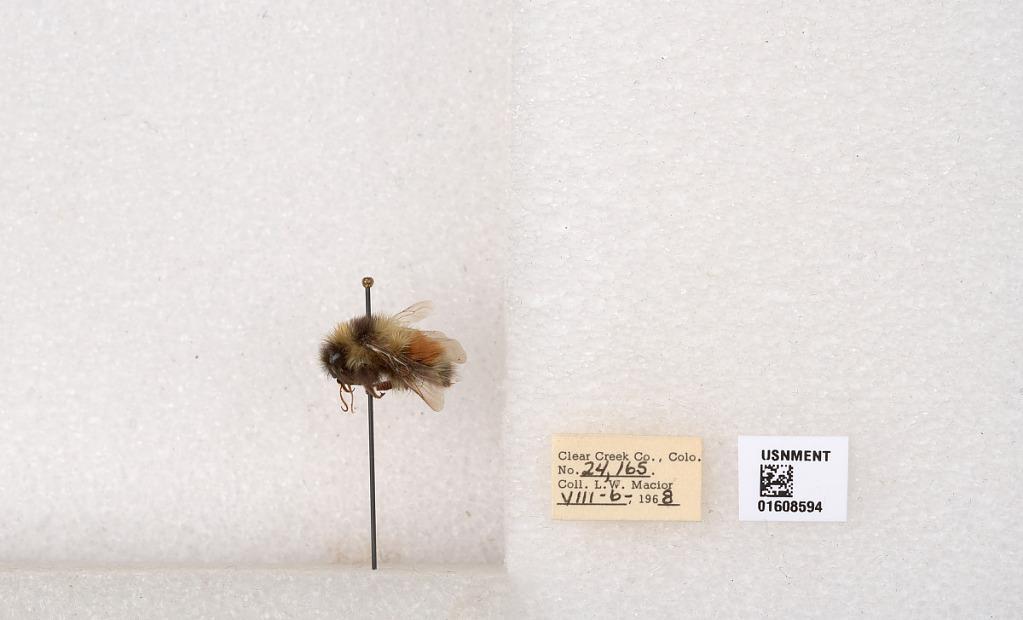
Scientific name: Bombus (Pyrobombus) sylvicola Kirby
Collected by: L. Macior
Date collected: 1968-8-6
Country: United States
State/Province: Colorado
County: Clear Creek
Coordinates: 39.6891, -105.644